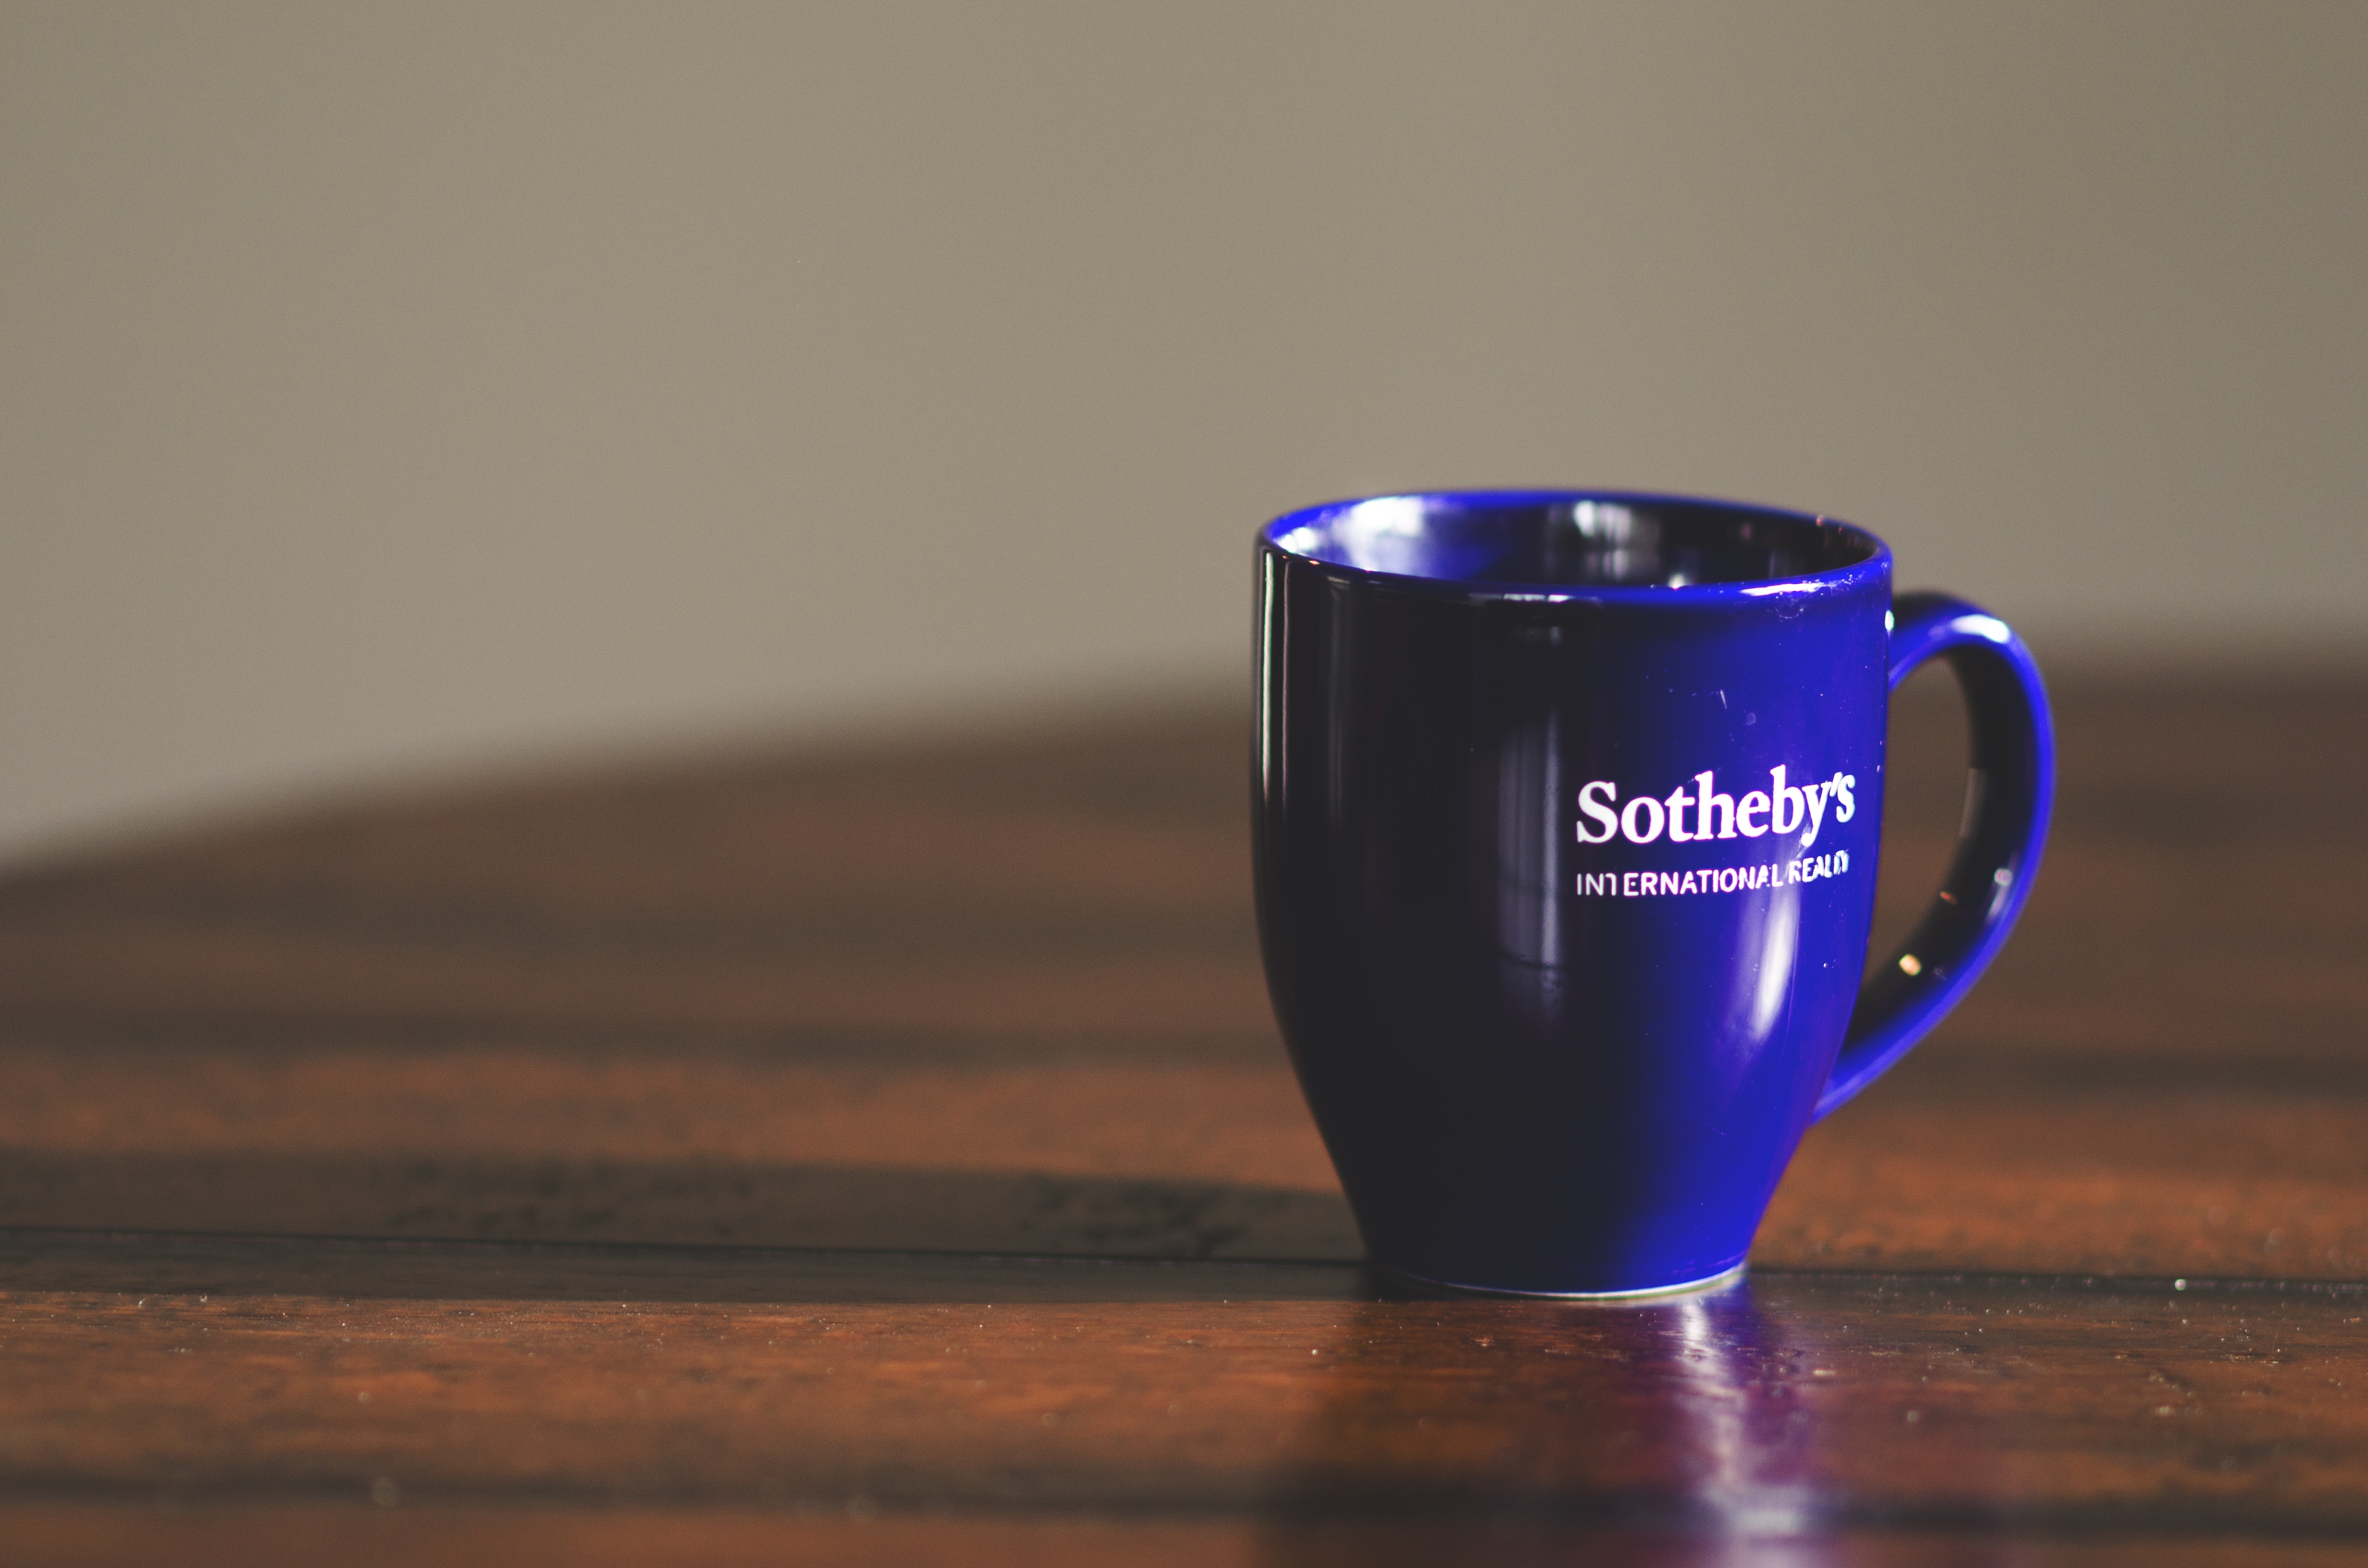
house, morning, purple, glass, advertising, cup, sign, color, property, drink, market, marketplace, blue, business, residential, black, espresso, coffee cup, housing, moving, estate, buy, sold, shape, selling, sell, success, rent, real estate, macro photography, agent, buyer, open house, cobalt blue, drinkware, aboard